Georgiy Zhzhonov

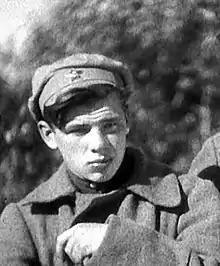
Georgiy Zhzhonov as Teryoshka in the film "Chapaev" (1934)

Georgiy Stepanovich Zhzhonov (22 March 1915 – 8 December 2005), was a Soviet and Russian stage and film actor and writer. He is known for playing the spy Mikhail Tulyev in the "Resident" quartet of films, "Beware of the Car" (1966), "The Hot Snow" (1973), and many others, and was a popular actor. He was appointed People's Artist of the USSR in 1980.